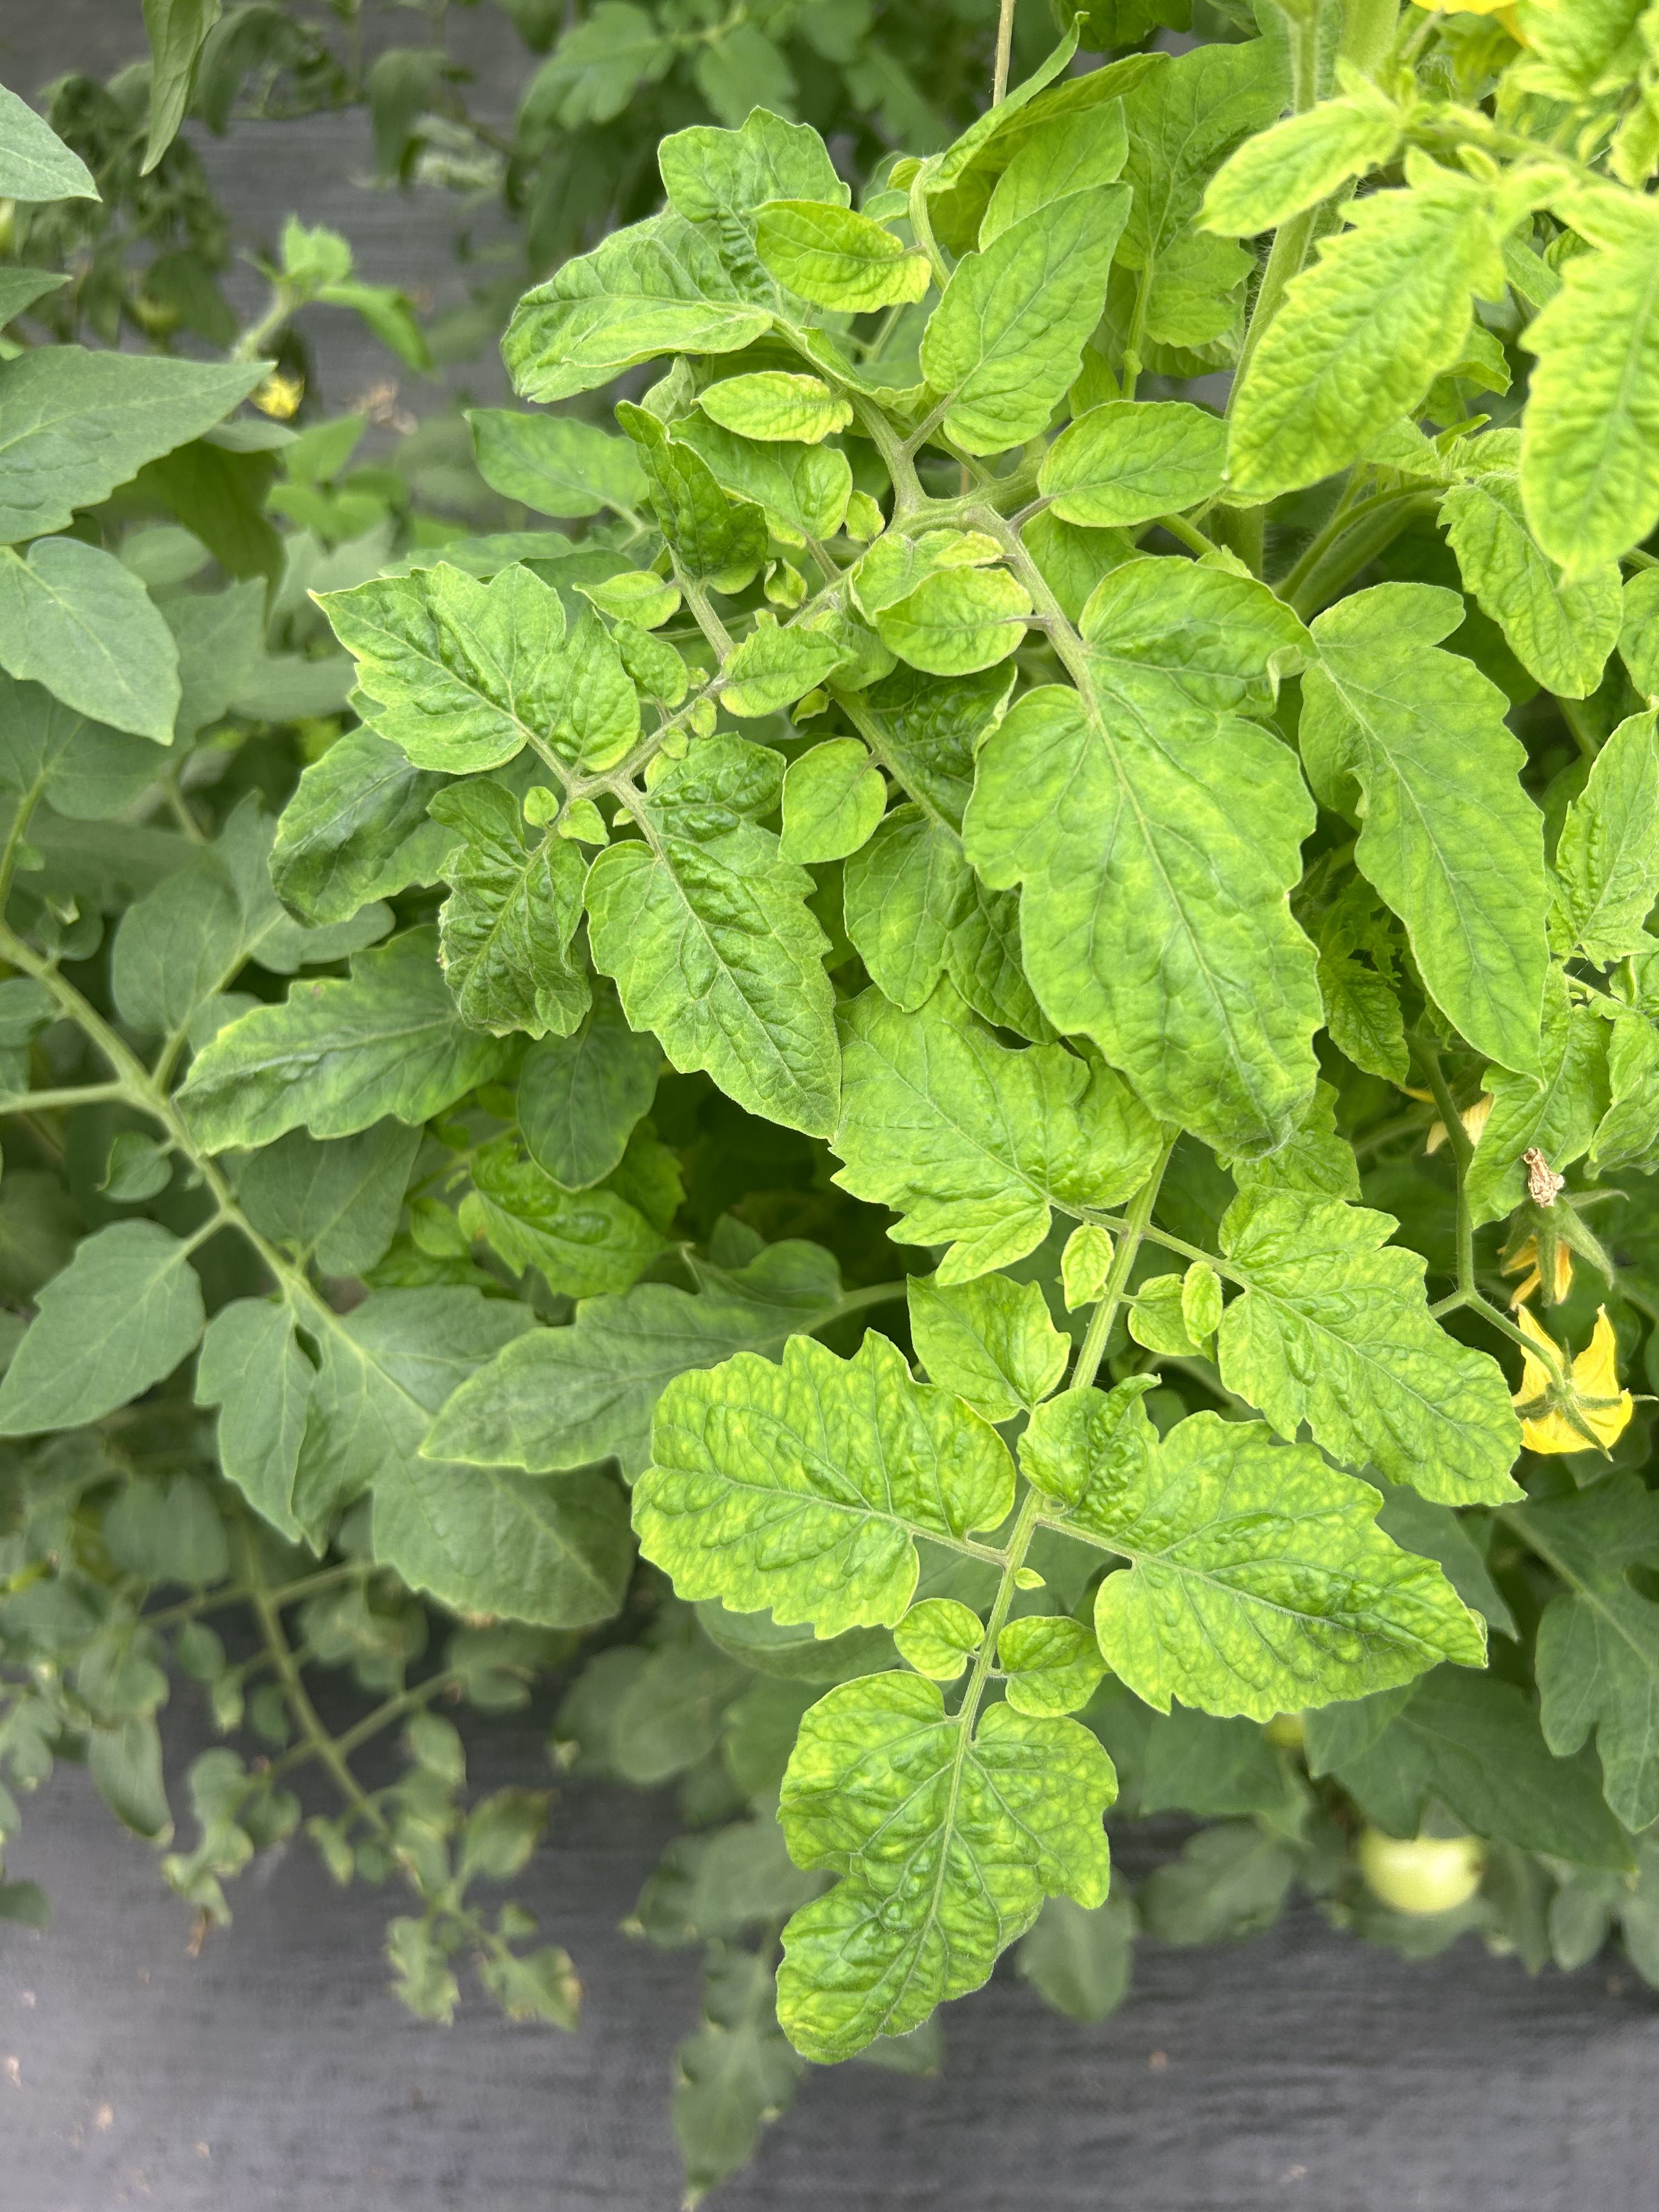
Disease: Viral